Describe the emotion expressed in this image:  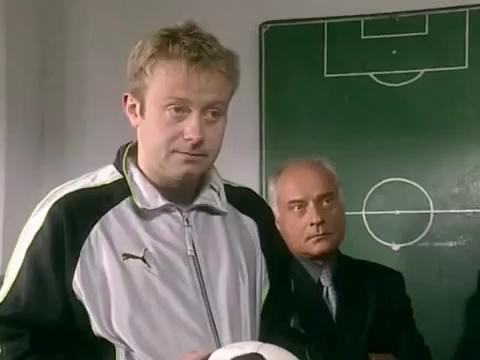
This person displays Fear, valence and arousal with low intensity.